Adelaide Glaciarium

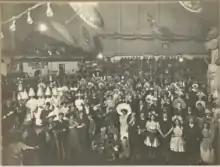
Costumed roller skaters at the Carnival (1908)

On 14 December 1907, the former Glaciarium was reopened after renovations saw the ice surface replaced with a rock asphalt surface for roller skating, and the building was renamed the Olympia Roller Skating Rink.